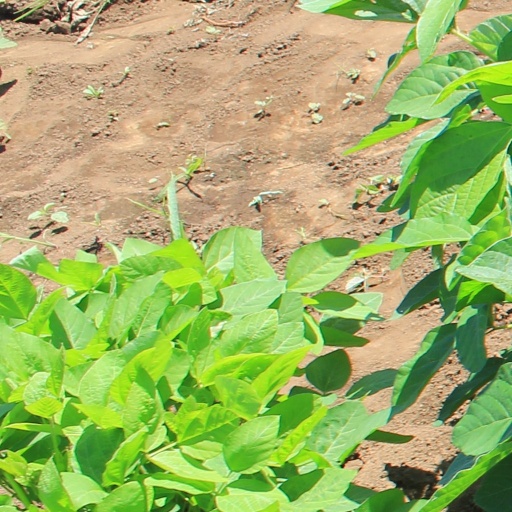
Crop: soybean